Question: Please indicate a possible affordance area of the axe that can be used for holding
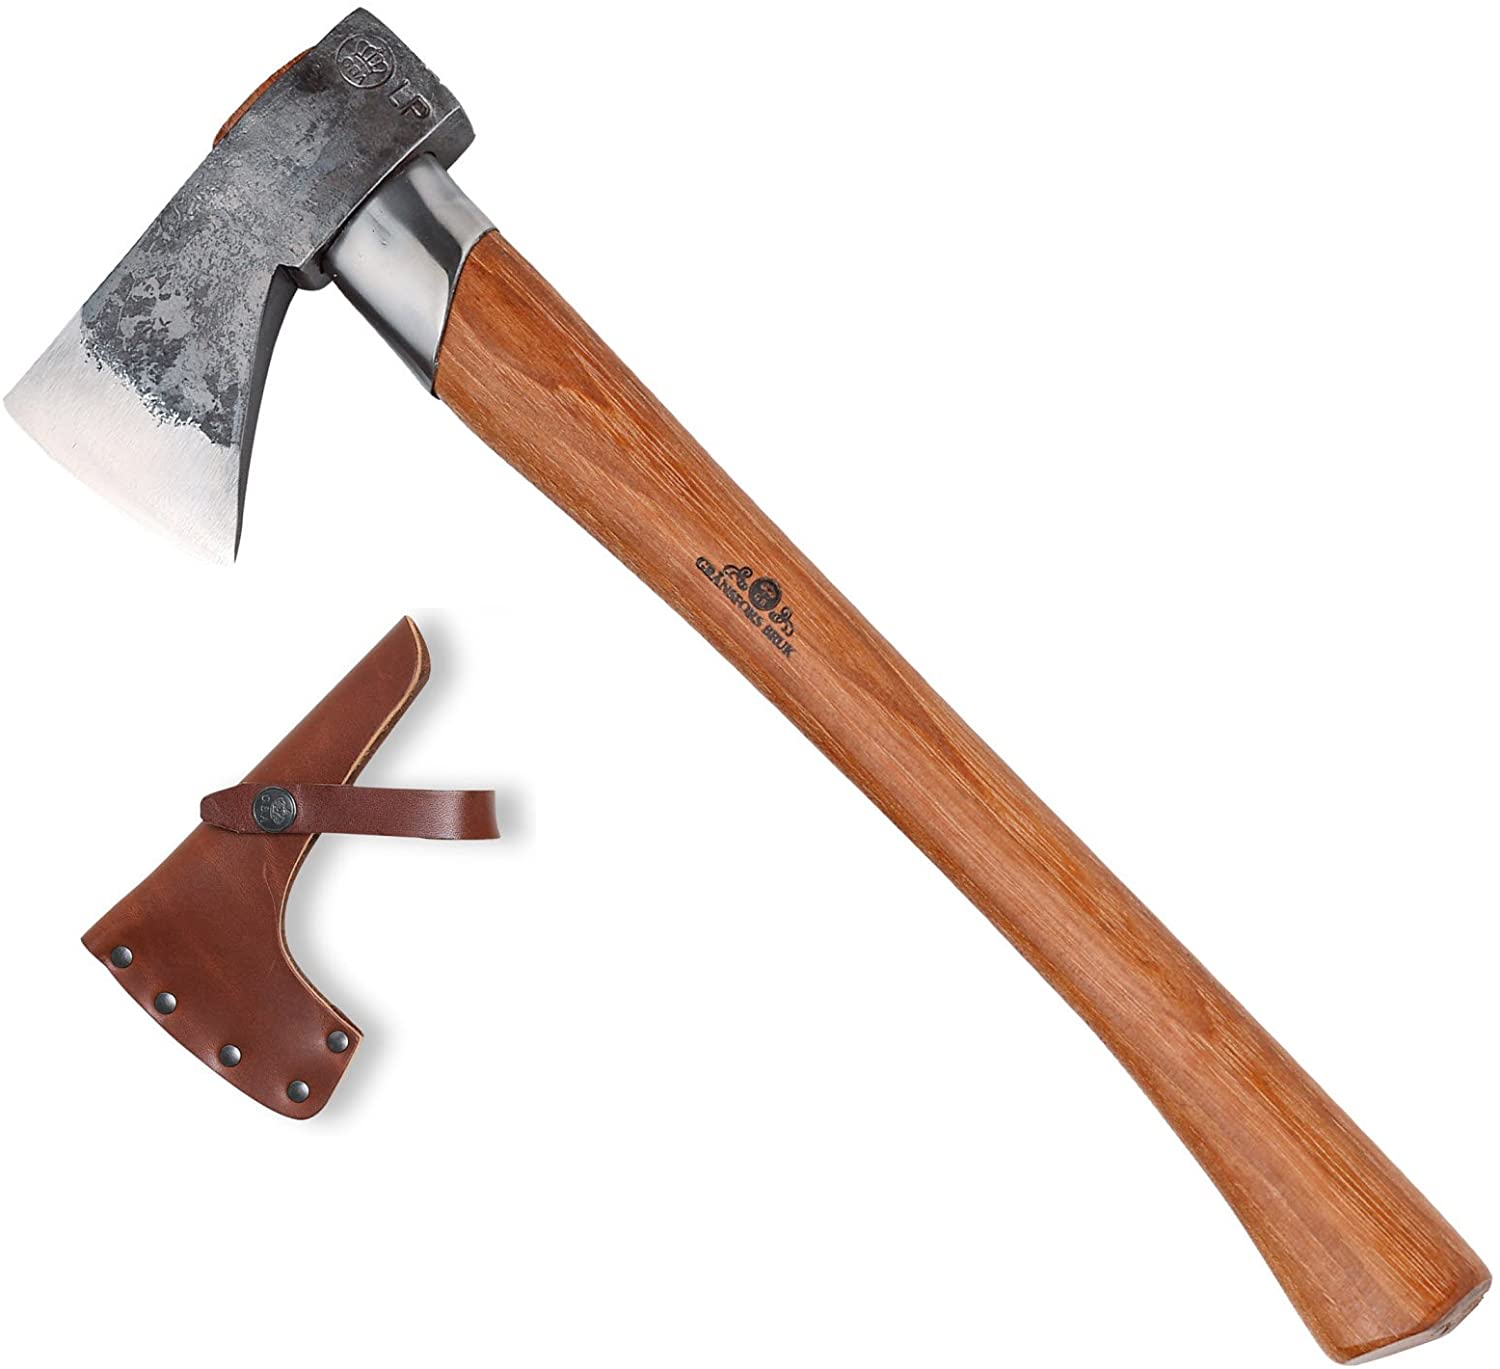
Answer: [436.614, 228.854, 1492.229, 1364.877]